Diving watch

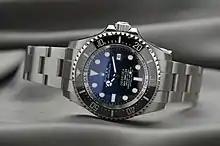
Rolex Sea Dweller DEEPSEA model 116660, with a water resistance of

Diving watches have relatively thick watch crystals. Sometimes domed crystals are used to enhance the pressure-resistance of the watch and to improve the watch face legibility under water. The typical materials used for crystals are acrylic glass, hardened glass and synthetic sapphire which all have their pros and cons. Acrylic glass is very resistant to breakage; it can easily be scratched, but small scratches can be buffed out with polishing compounds. Hardened glass is more scratch-resistant than acrylic glass and less brittle than sapphire. Sapphire is very scratch-resistant but less shatterproof than the other options. Anti-reflective coatings are generally applied on sapphire crystals to enhance the legibility of the watch. Some manufacturers use sapphire/hardened glass laminate crystals, where the scratch-resistance of sapphire is combined with the better shatter-resistance of hardened glass.